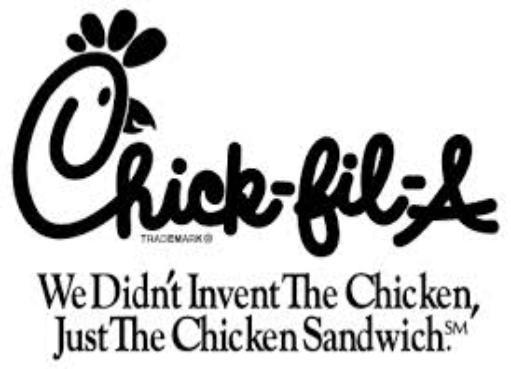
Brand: Chick-fil-A
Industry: Food